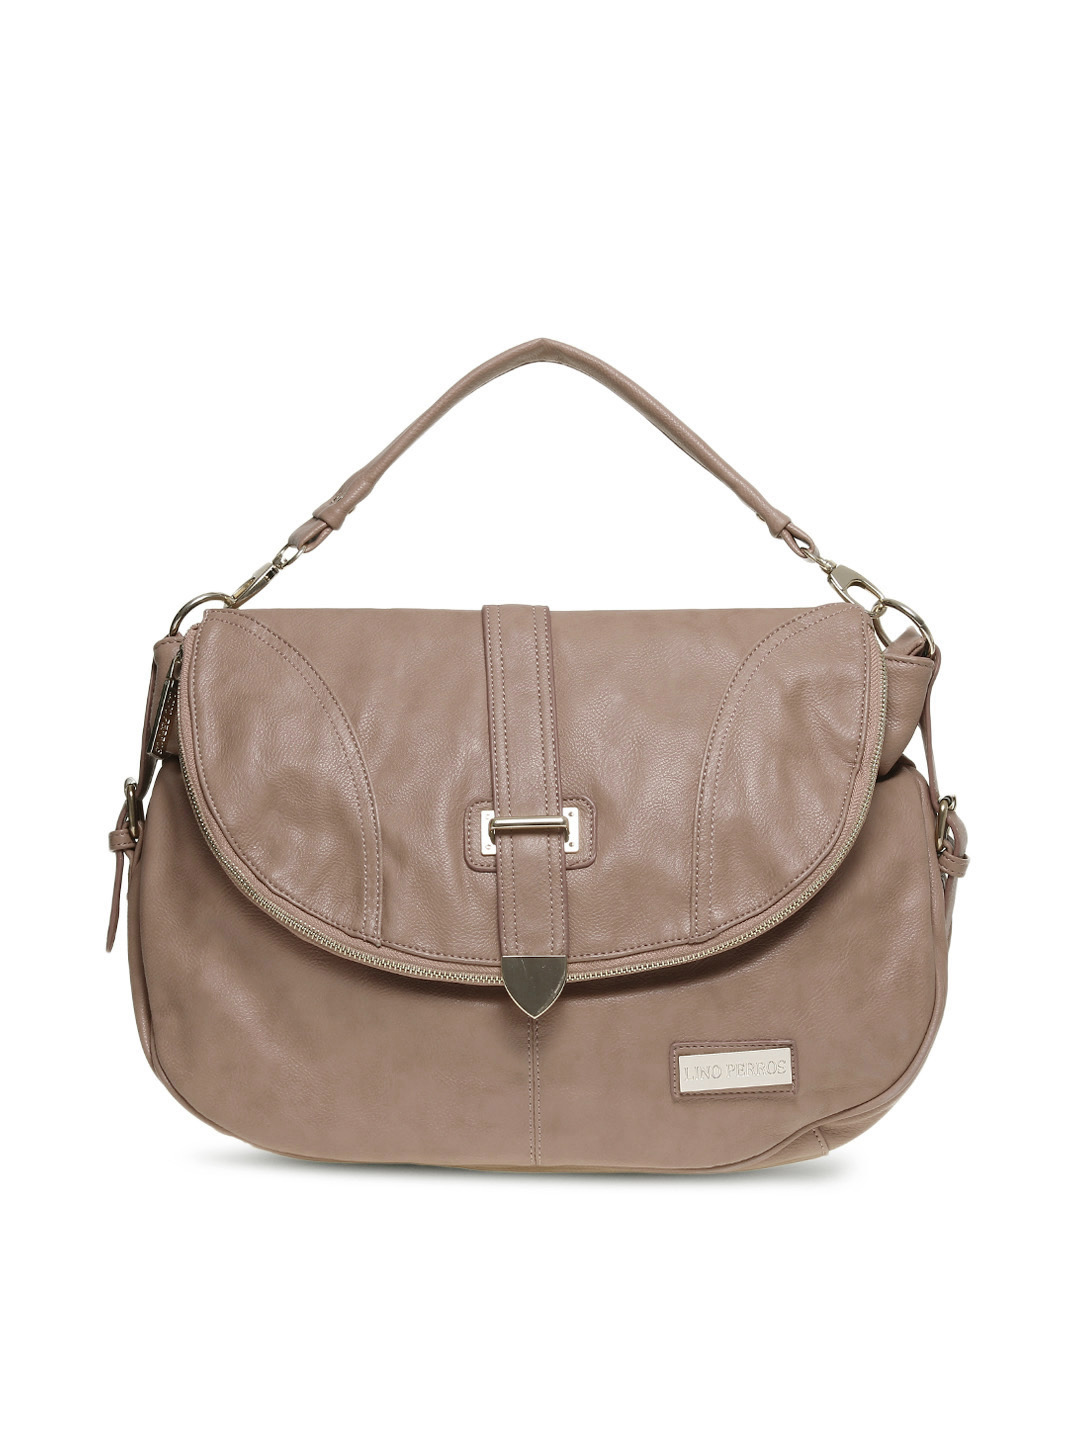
Lino Perros Women Brown Handbag
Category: Accessories / Bags / Handbags
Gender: Women
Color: Brown
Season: Summer 2012
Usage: Casual